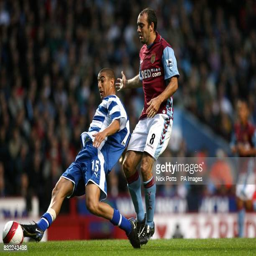
person and football player of battle for the ball